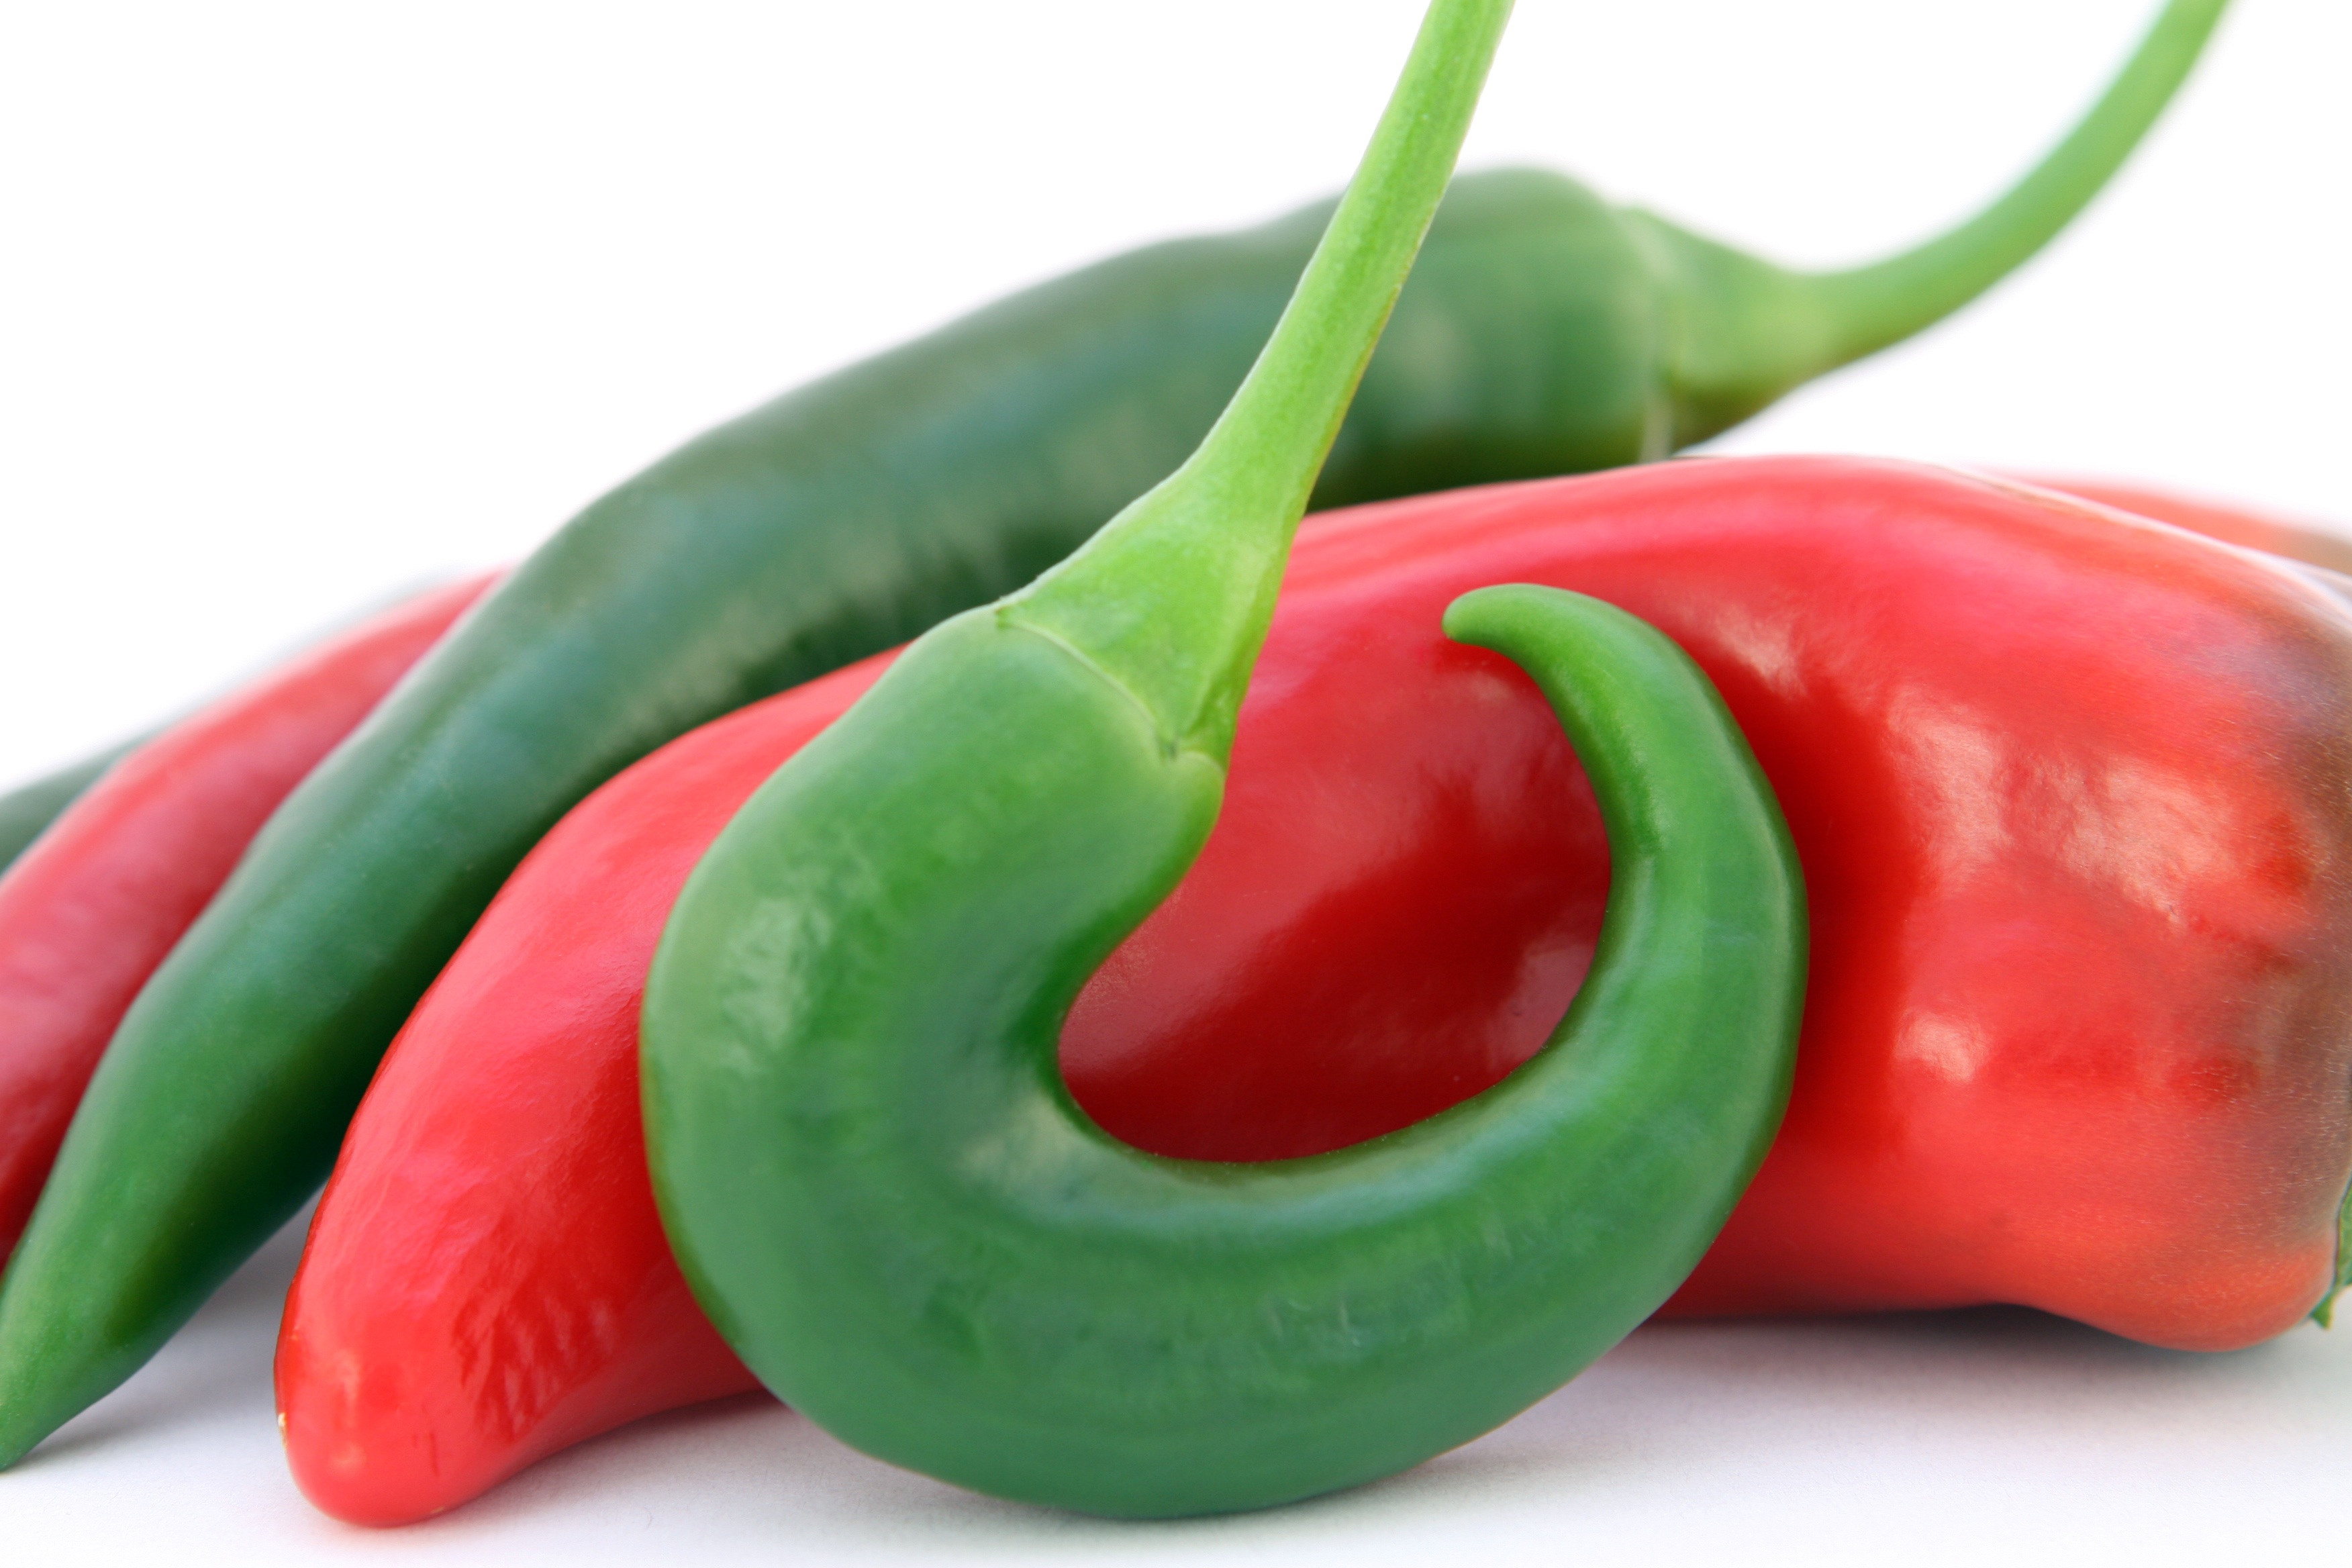
plant, white, restaurant, isolated, food, green, pepper, spice, red, cooking, produce, vegetable, macro, natural, fresh, weight, colorful, garden, banana, healthy, eat, delicious, health, cookery, fitness, close up, calories, eating, nutrition, vegetables, dinner, hot, peppers, spicy, bell pepper, chilli, good, slim, loss, catering, diet, veggies, paprika, hungry, flowering plant, cholesterol, appetite, jalapeno, chili pepper, nourishing, yellow pepper, cayenne pepper, land plant, bird's eye chili, serrano pepper, peperoncini, bell peppers and chili peppers, pimiento, italian sweet pepper, red bell pepper, habanero chili, cellulite, wholesome